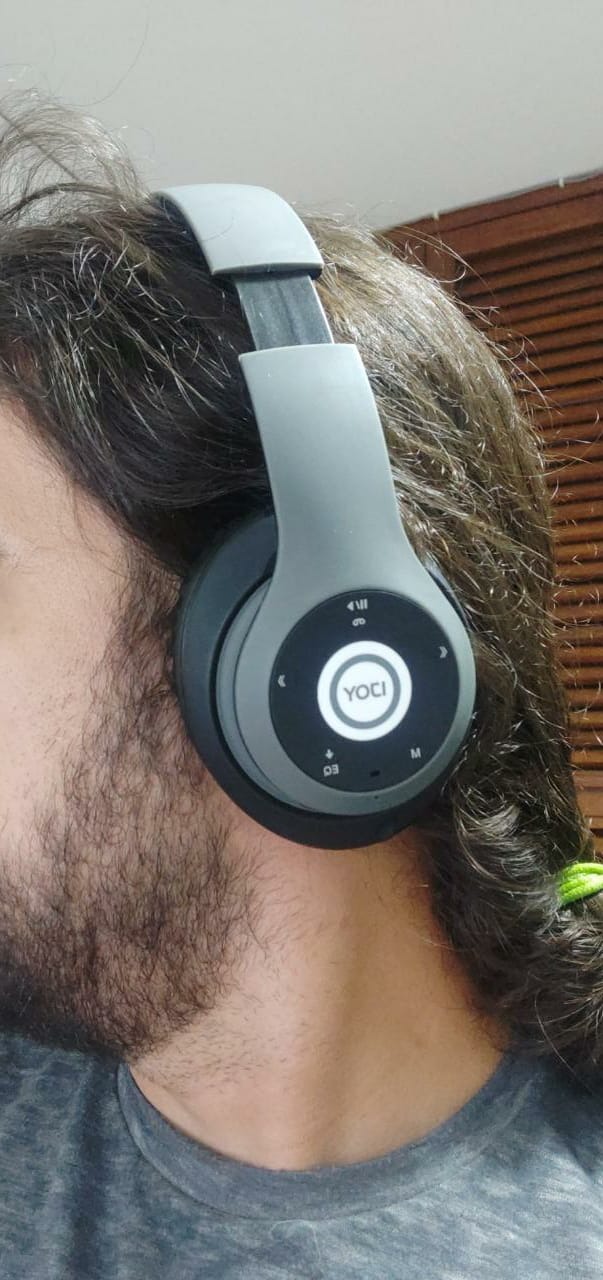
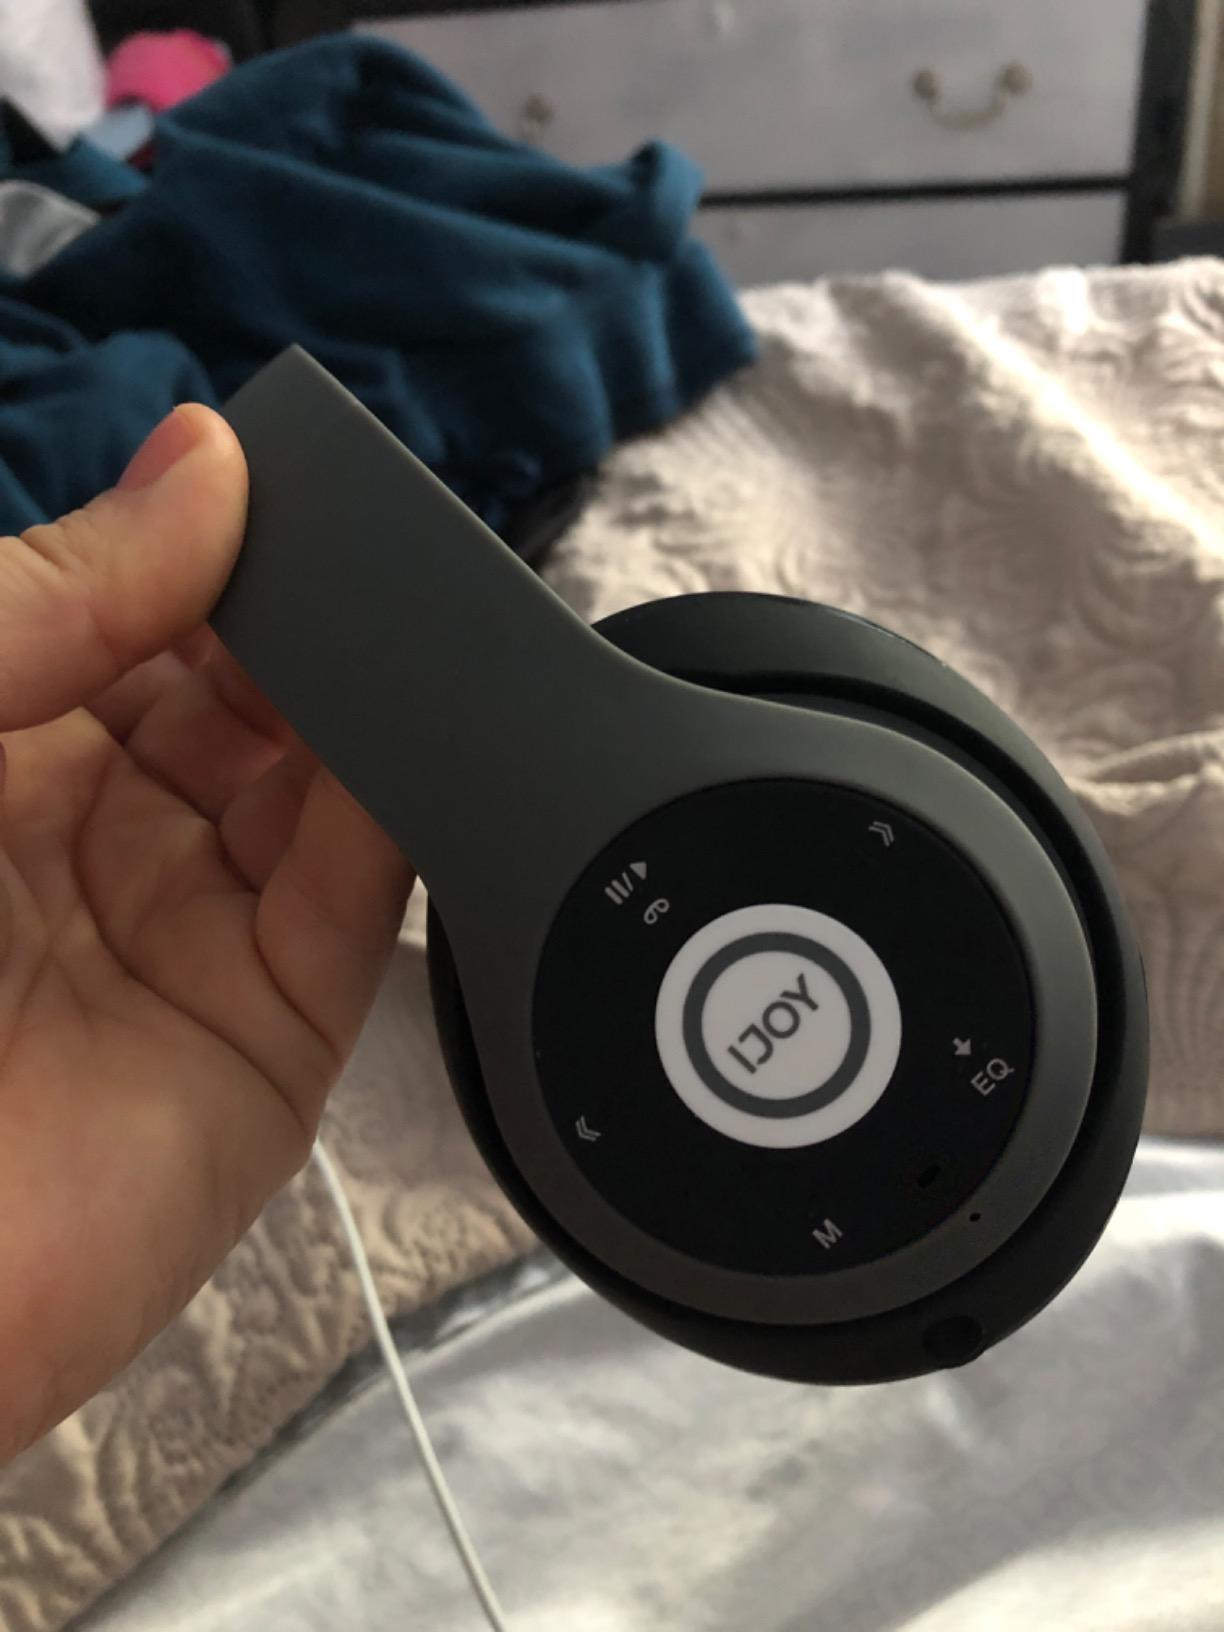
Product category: headphones
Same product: yes